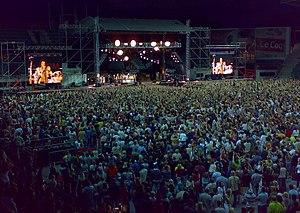
Steven Victor Tallarico, dit Steven Tyler, né le 26 mars 1948 à Yonkers, est un chanteur et musicien américain. Il est le chanteur du groupe hard rock américain Aerosmith. Il y joue également du piano et de l'harmonica.